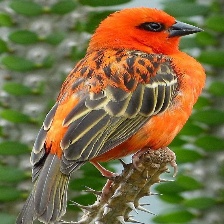
Species: RED FODY
Scientific name: FOUDIA MADAGASCARIENSIS